Robert Bruce Tague

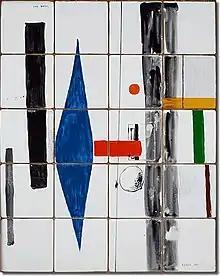
An abstract painting by Robert Bruce Tague

Tague was also an abstract artist. He was known for oil, watercolor and mixed media collage in a sophisticated, modernist style.